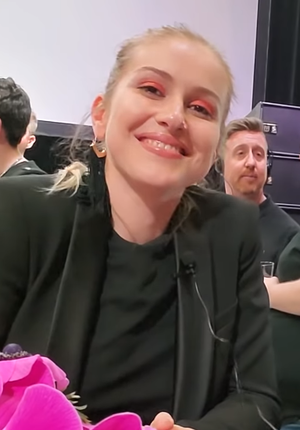
Ester Peony est une auteure et interprète roumaine.